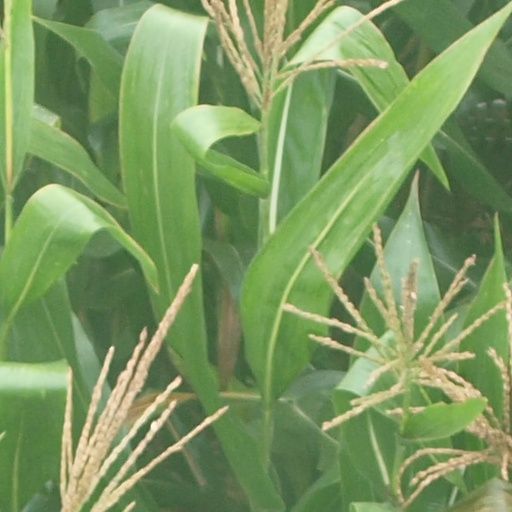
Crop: maize; corn